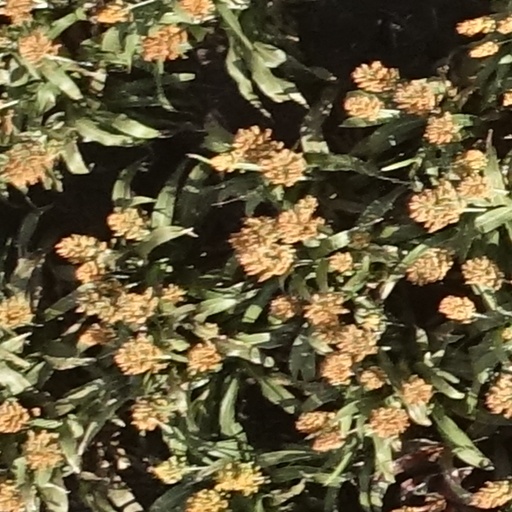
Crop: sorghum